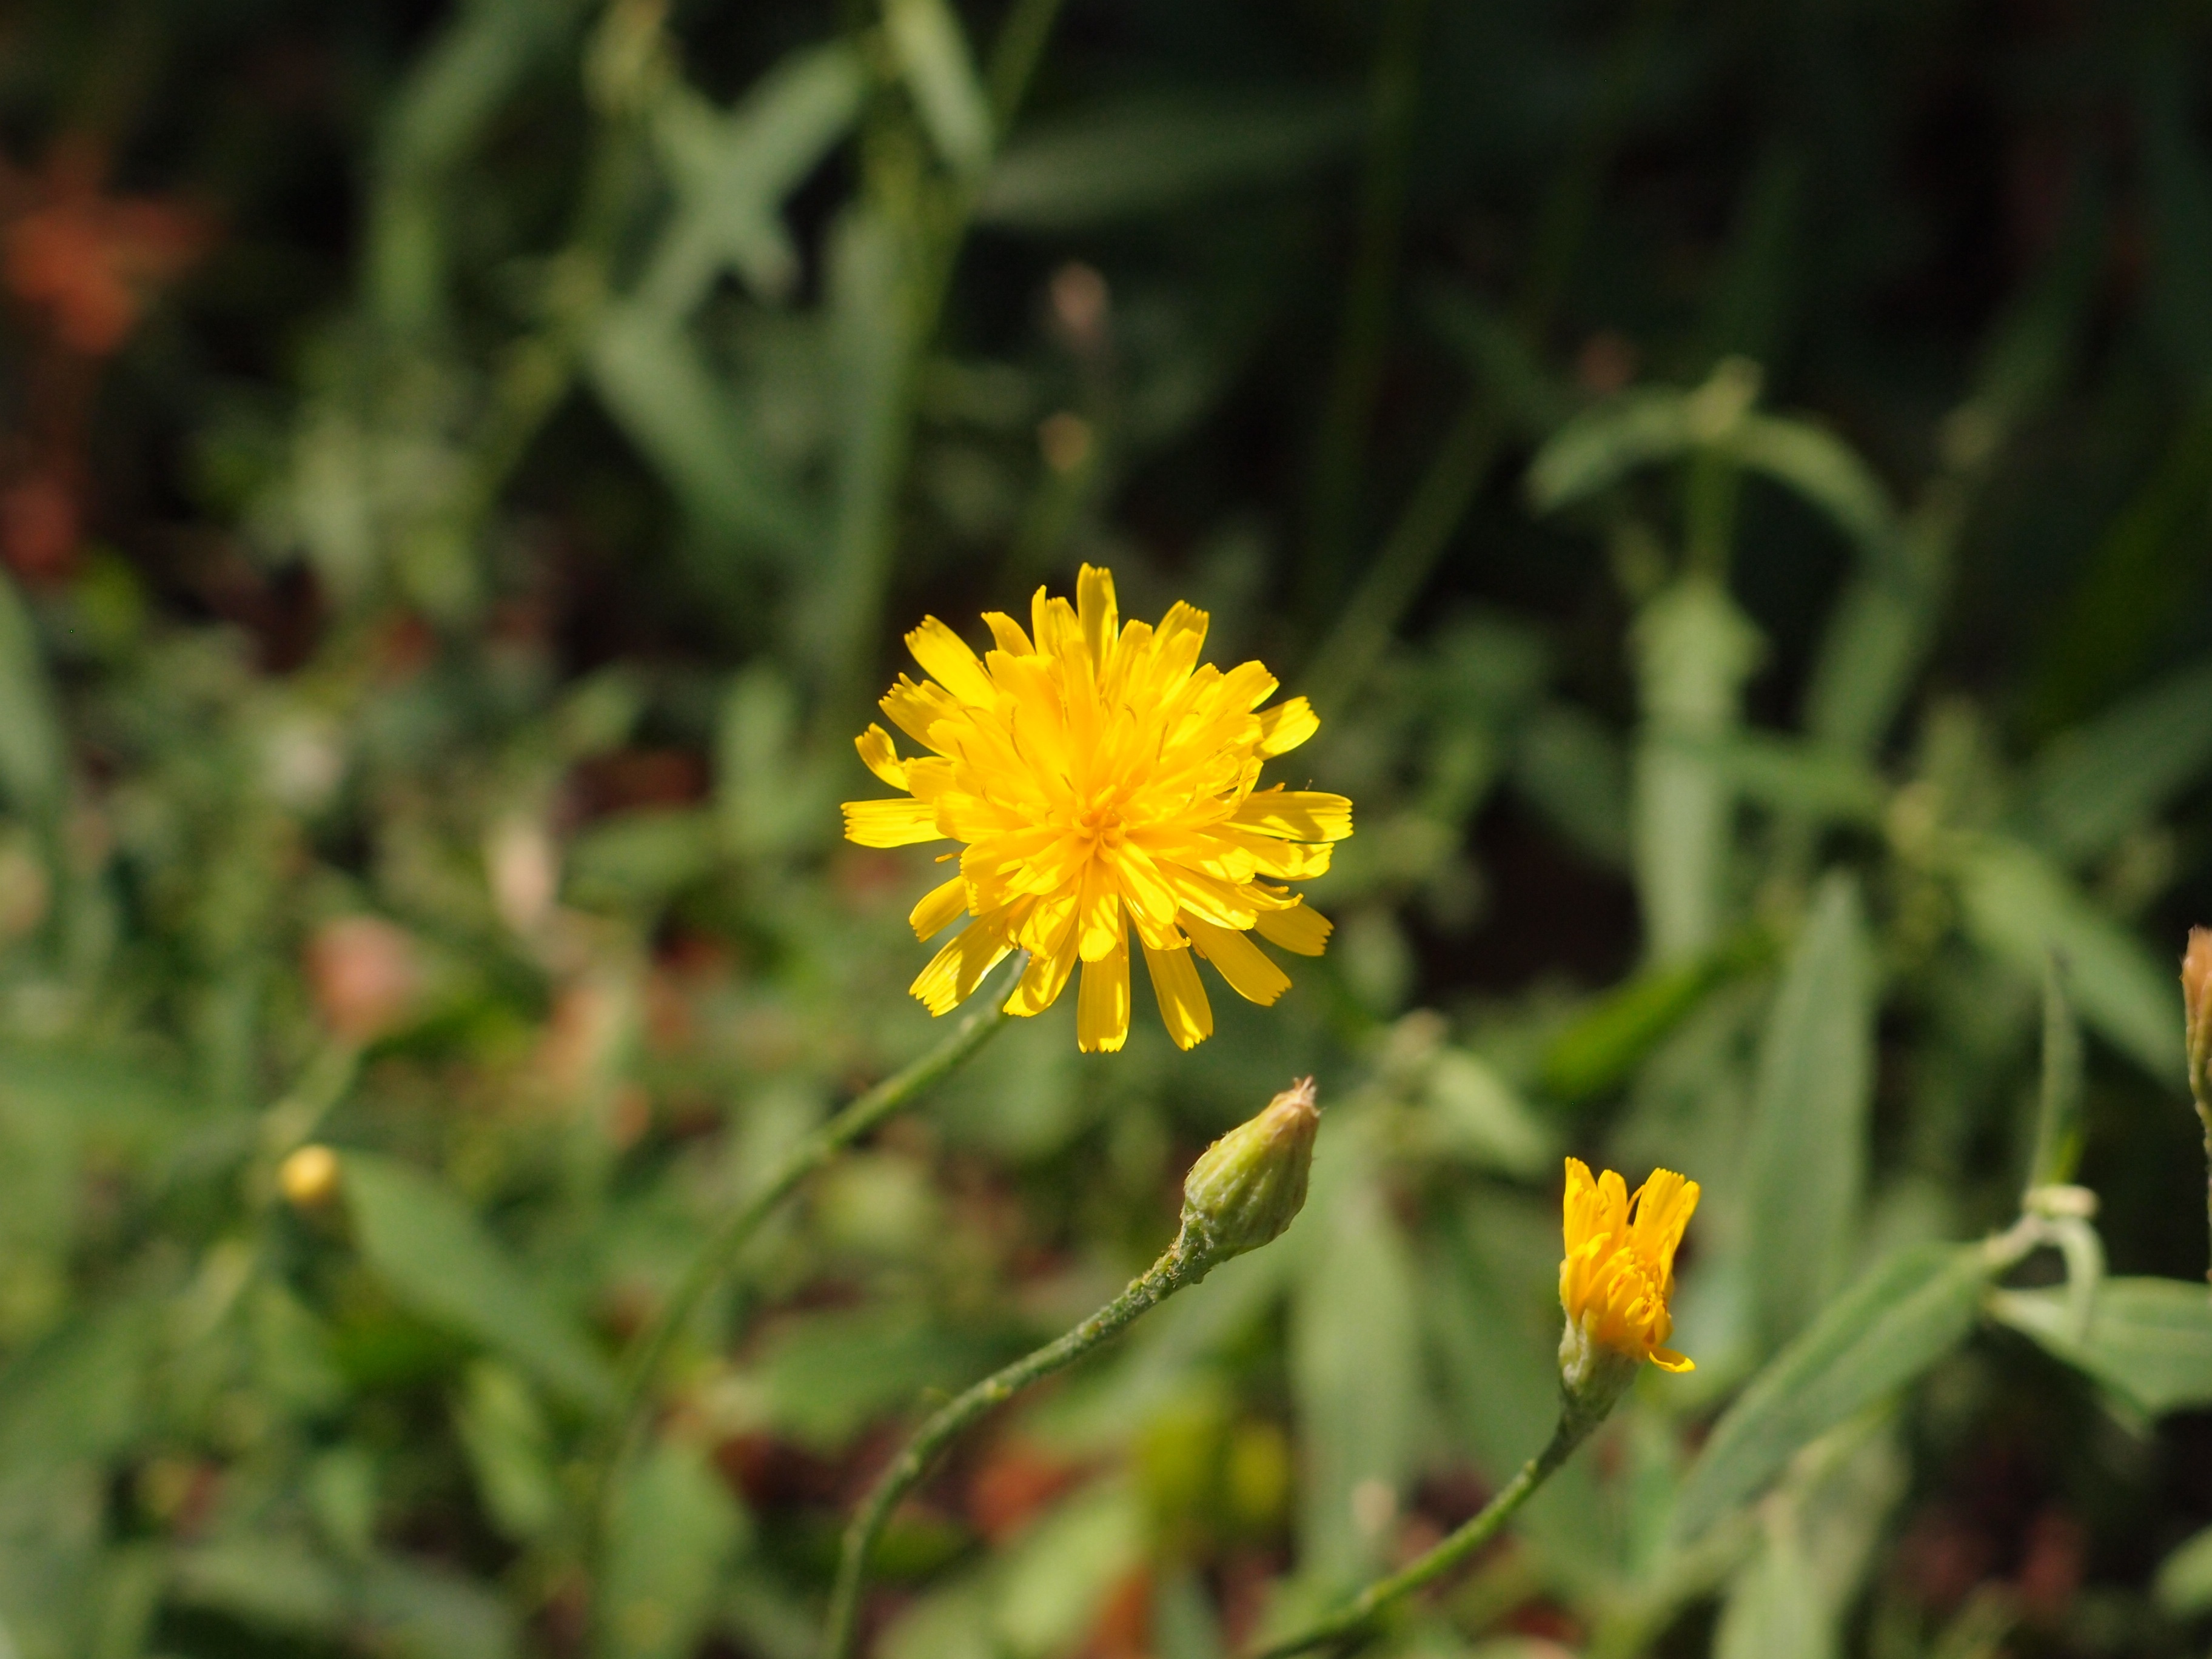
nature, grass, plant, lawn, meadow, prairie, flower, botany, yellow, flora, wildflower, flowers, wild flowers, macro photography, flowers of the field, flowering plant, daisy family, a yellow flower, land plant, flatweed